Merion Golf Club

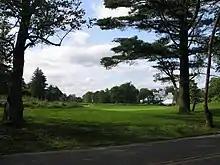
Looking down the first fairway towards the clubhouse from Ardmore Avenue.

Claus Johnson, the eldest son of John Johnson and Christina Skute, was born sometime prior to 1712 and died about 1786. He married, 30 March 1734, Rebecca Bankson, the daughter of Andrew Bankson Jr., and his wife Gertrude Boore. Claus and Rebecca were living in Neshaminy, Bensalem, Bucks County, Pennsylvania in 1740 when he contributed ten shillings to Gloria Dei, and also at the time of the church census on November 20, 1743. In 1744, they bought a farm in Haverford Township, now in Delaware County, from Amos Lewis. The East course of the Merion Golf Club now occupies that property and their former home is the clubhouse. Claus was a vestryman at Old St. Davids Church in Radnor from 1760 to 1770 and it is presumed that he is buried there. The Merion Golf Club came to being in 1896, when members of the Merion Cricket Club (founded in 1865) opened a golf course in Haverford Township, Pennsylvania.